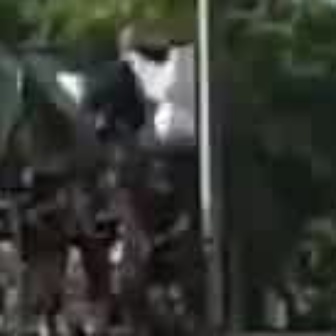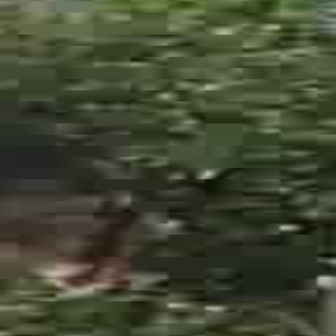
  Please identify the target specified by the bounding box [9,59,107,156] in the first image and locate it in the second image. Return the coordinates in [x_min,y_min,x_max,y_max] format.
Answer: [21,170,152,299]